Ennio Baiardi

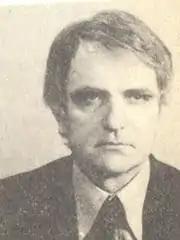
Ennio Baiardi

Ennio Baiardi (6 May 1928 – 16 October 2014) was an Italian politician who served as Mayor of Vercelli (1975–1983) and as Senator for two legislatures (1983–1987, 1987–1992).